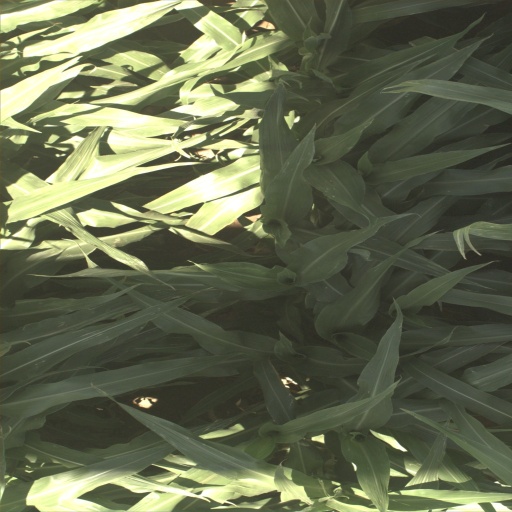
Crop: sorghum